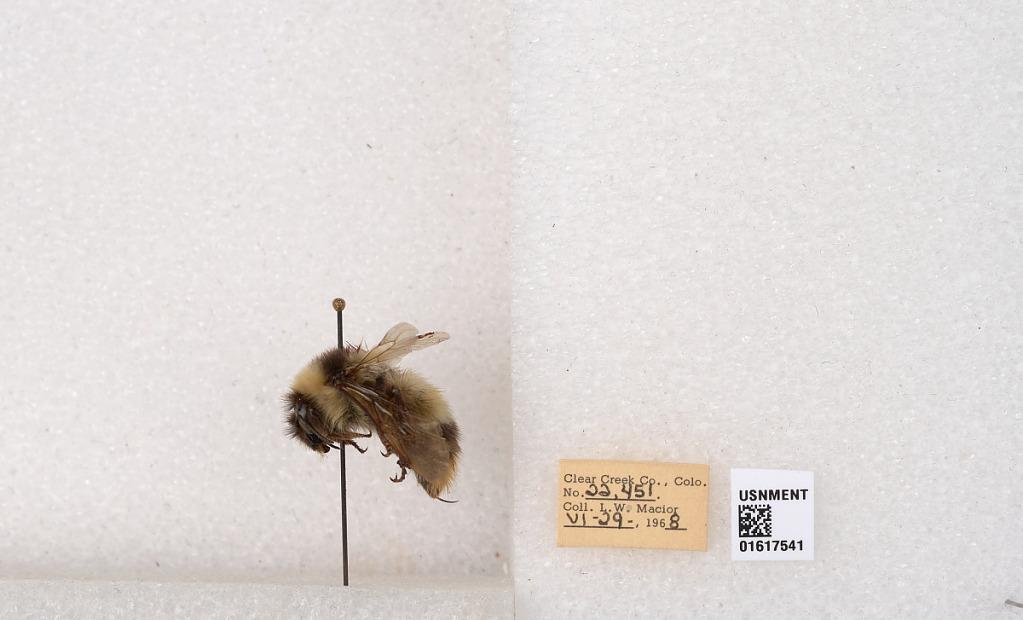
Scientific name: Bombus kirbyellus
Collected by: L. Macior
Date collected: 1968-6-29
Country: United States
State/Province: Colorado
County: Clear Creek
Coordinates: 39.6891, -105.644